Varenyky
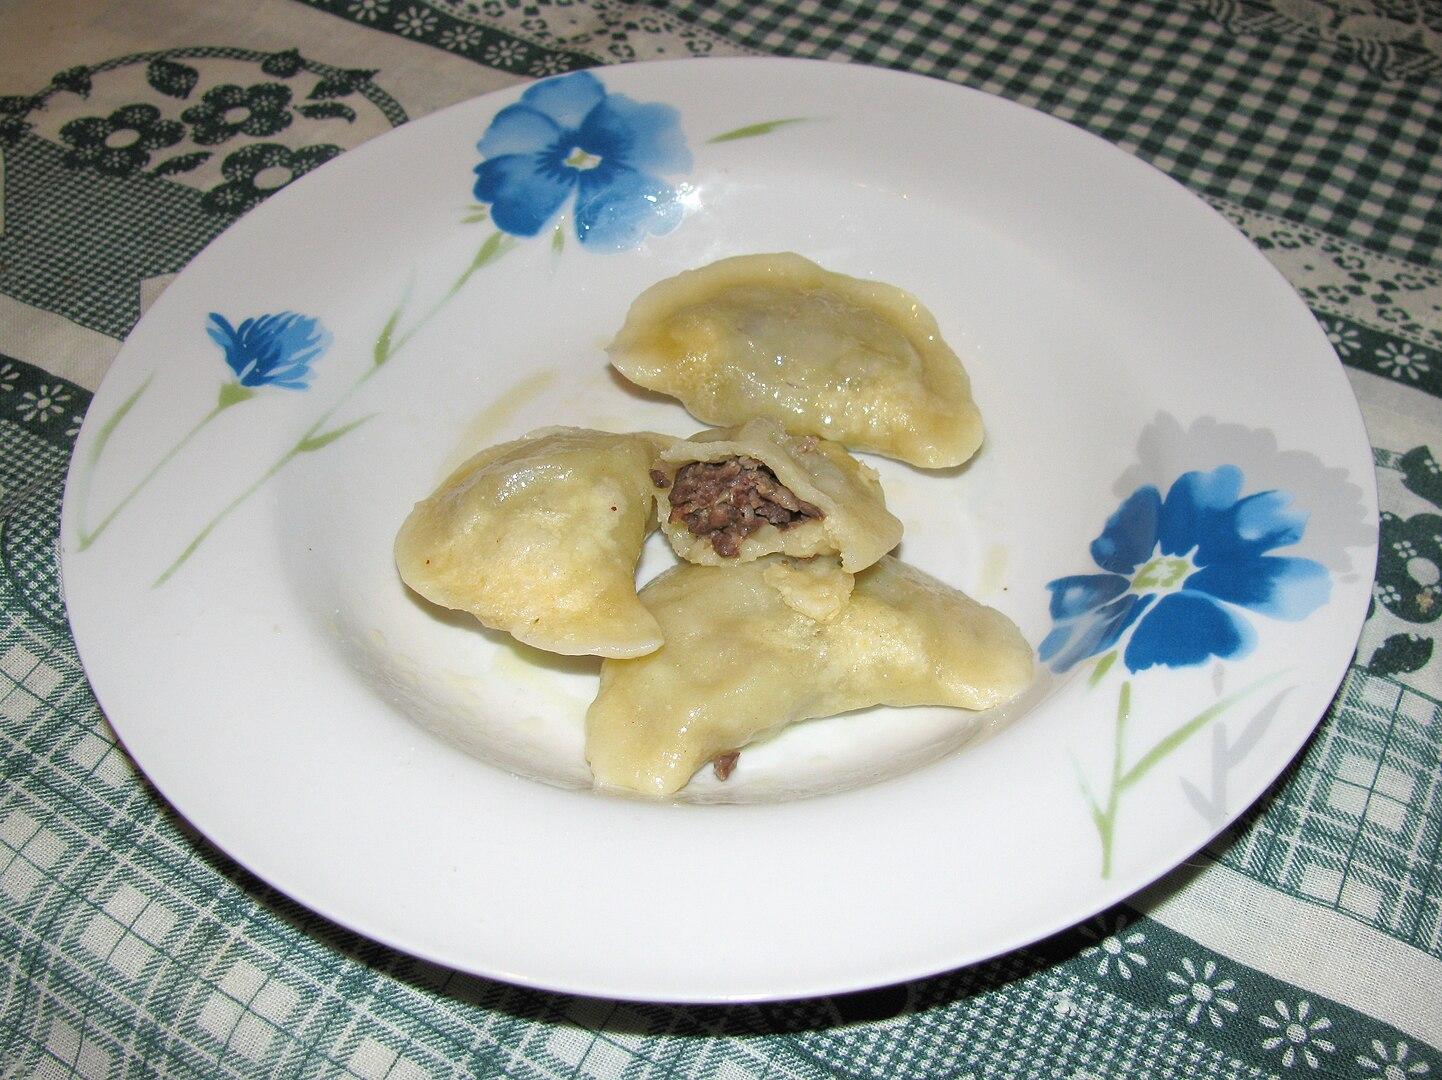
Also known as:
ar - Arabic: بيروغة
bs - Bosnian: Piroge
ca - Catalan: Pierogui
cs - Czech: Pirohy
csb - Kashubian: Natkónô klóska
cv - Chuvash: Хуран кукли
de - German: Pirogge
el - Greek: Πιερόγκι
en-simple - Simple English: Pierogi
eo - Esperanto: Pierogi
es - Spanish: Pierogi
fa - Persian: پیروگی
fi - Finnish: Pierogi
fr - French: Pierogi
gl - Galician: Pierogi
he - Hebrew: פירוגי
hr - Croatian: Piroge
hu - Hungarian: Barátfüle
hy - Armenian: Պերոգի
id - Indonesian: Pierogi
it - Italian: Pierogi
ja - Japanese: ピエロギ
jv - Javanese: Pierogi
ko - Korean: 피에로기
lfn - Lingua Franca Nova: Pirogi
nl - Dutch: Pierogi
pl - Polish: Pierogi
pt - Portuguese: Pierogi
ro - Romanian: Colțunași
ru - Russian: Пероги
sh - Serbo-Croatian: Piroge
sk - Slovak: Pirohy
sr - Serbian: Пироги
ta - Tamil: பியரோகி
th - Thai: ปีแยรอกี
tl - Tagalog: Pierogi
tr - Turkish: Piruhi
tt - Tatar: Туаруг пирмәнкәсе
uk - Ukrainian: Пироги
vi - Vietnamese: Pierogi
zh - Chinese: 波蘭餃子
Category: side dish, dumpling (potato dumpling)
Cuisine: Ukrainian
Associated cuisines: Ukrainian
Area: Ukraine
Countries: Ukraine
Region: Eastern Europe, , , ,
The filled dumplings made by wrapping unleavened dough around a filling and cooked in boiling water.